Tissington

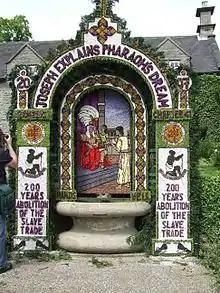
A dressed well in 2007

Richard Graves wrote some of his novel "The Spiritual Quixote" whilst staying in Tissington.